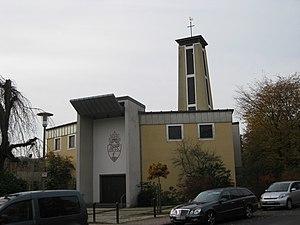
Église catholique St._Pius-Kirche à Bielefeld-Gadderbaum